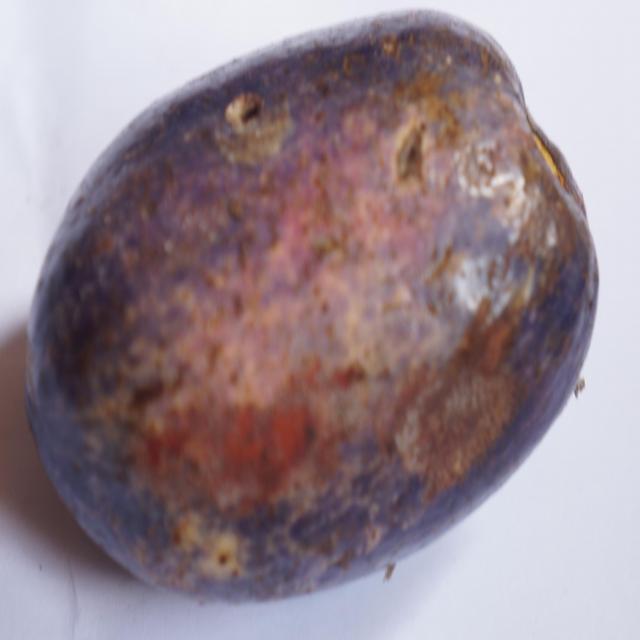
Plum grade: spotted